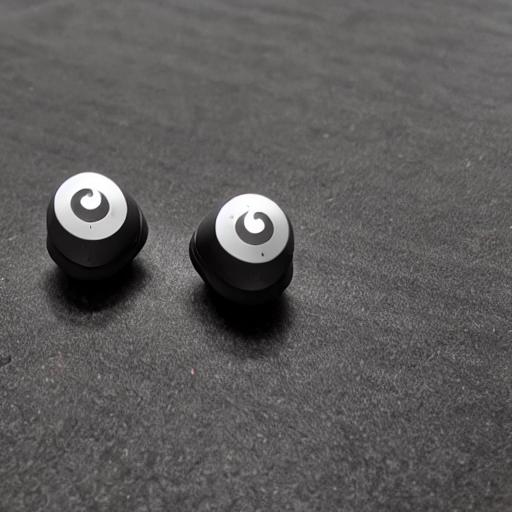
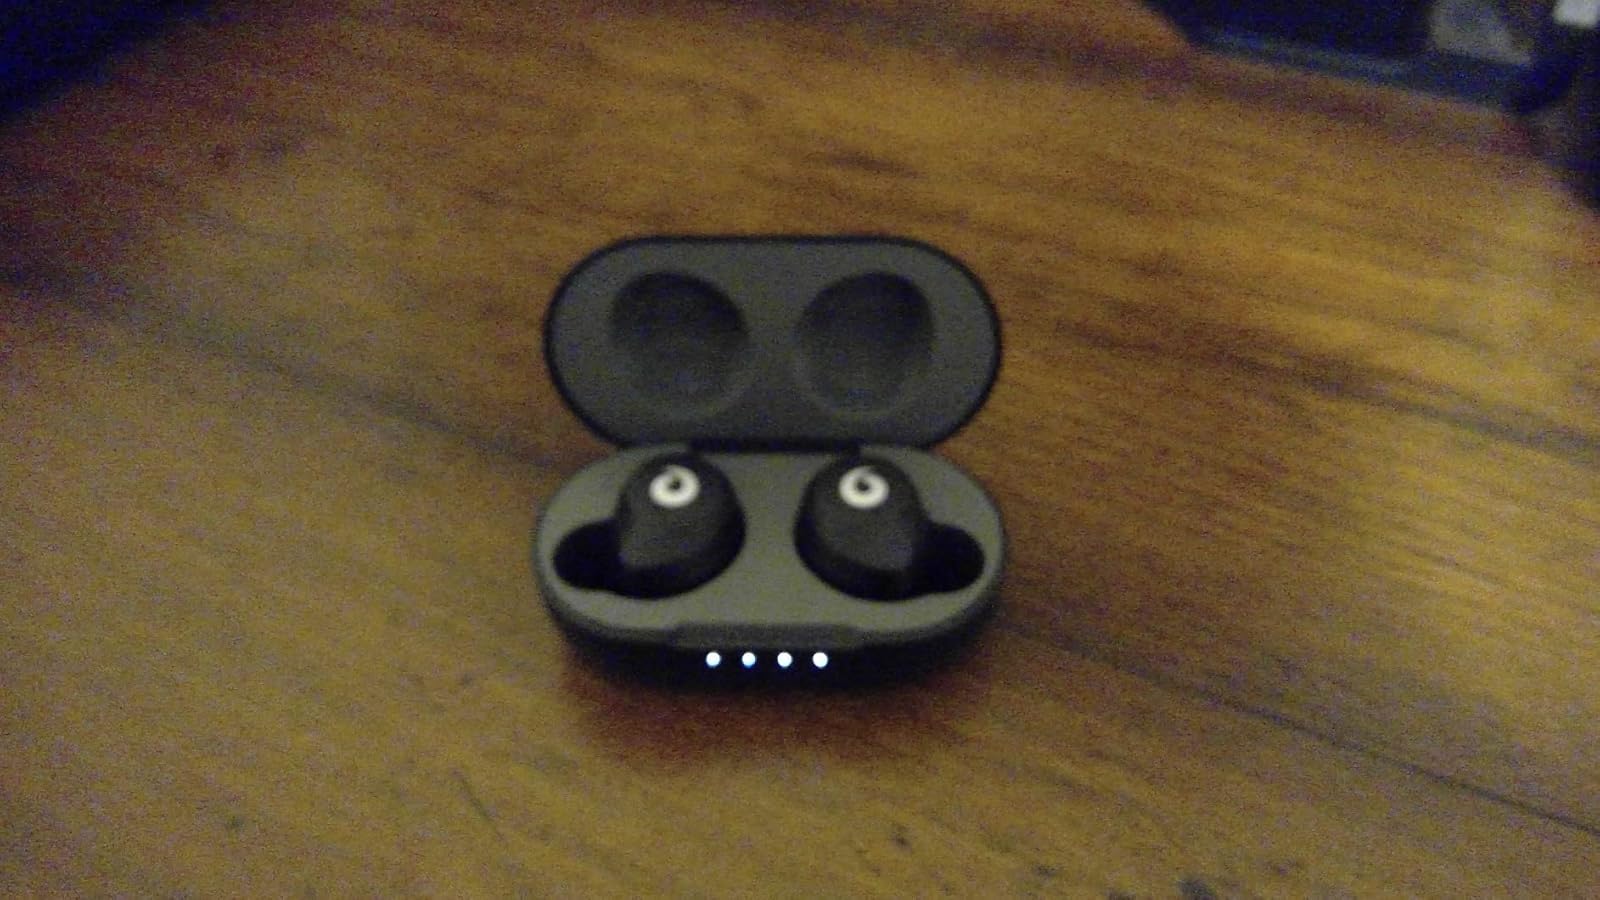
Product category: earbuds
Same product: no